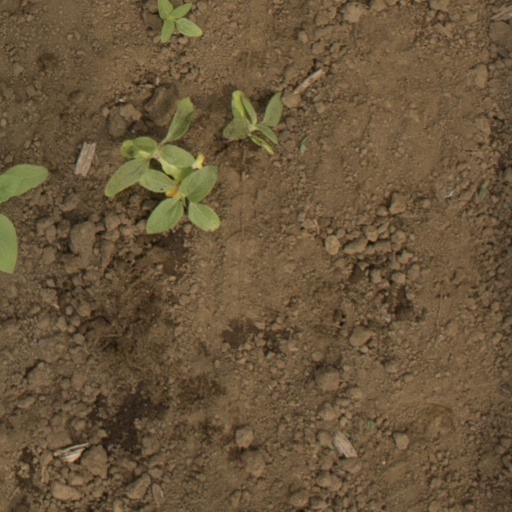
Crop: Jerusalem artichoke